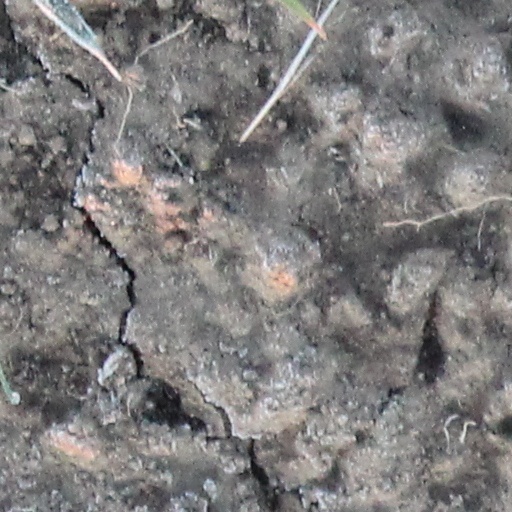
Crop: wheat